F/A-18E Super Hornet (video game)

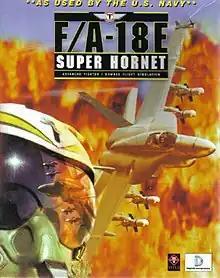

F/A-18E Super Hornet is a 1999 video game from Titus Interactive. The game was released in the United Kingdom in November 1999 and in North America in 2000. It simulates the F/A-18E Super Hornet fighter aircraft.